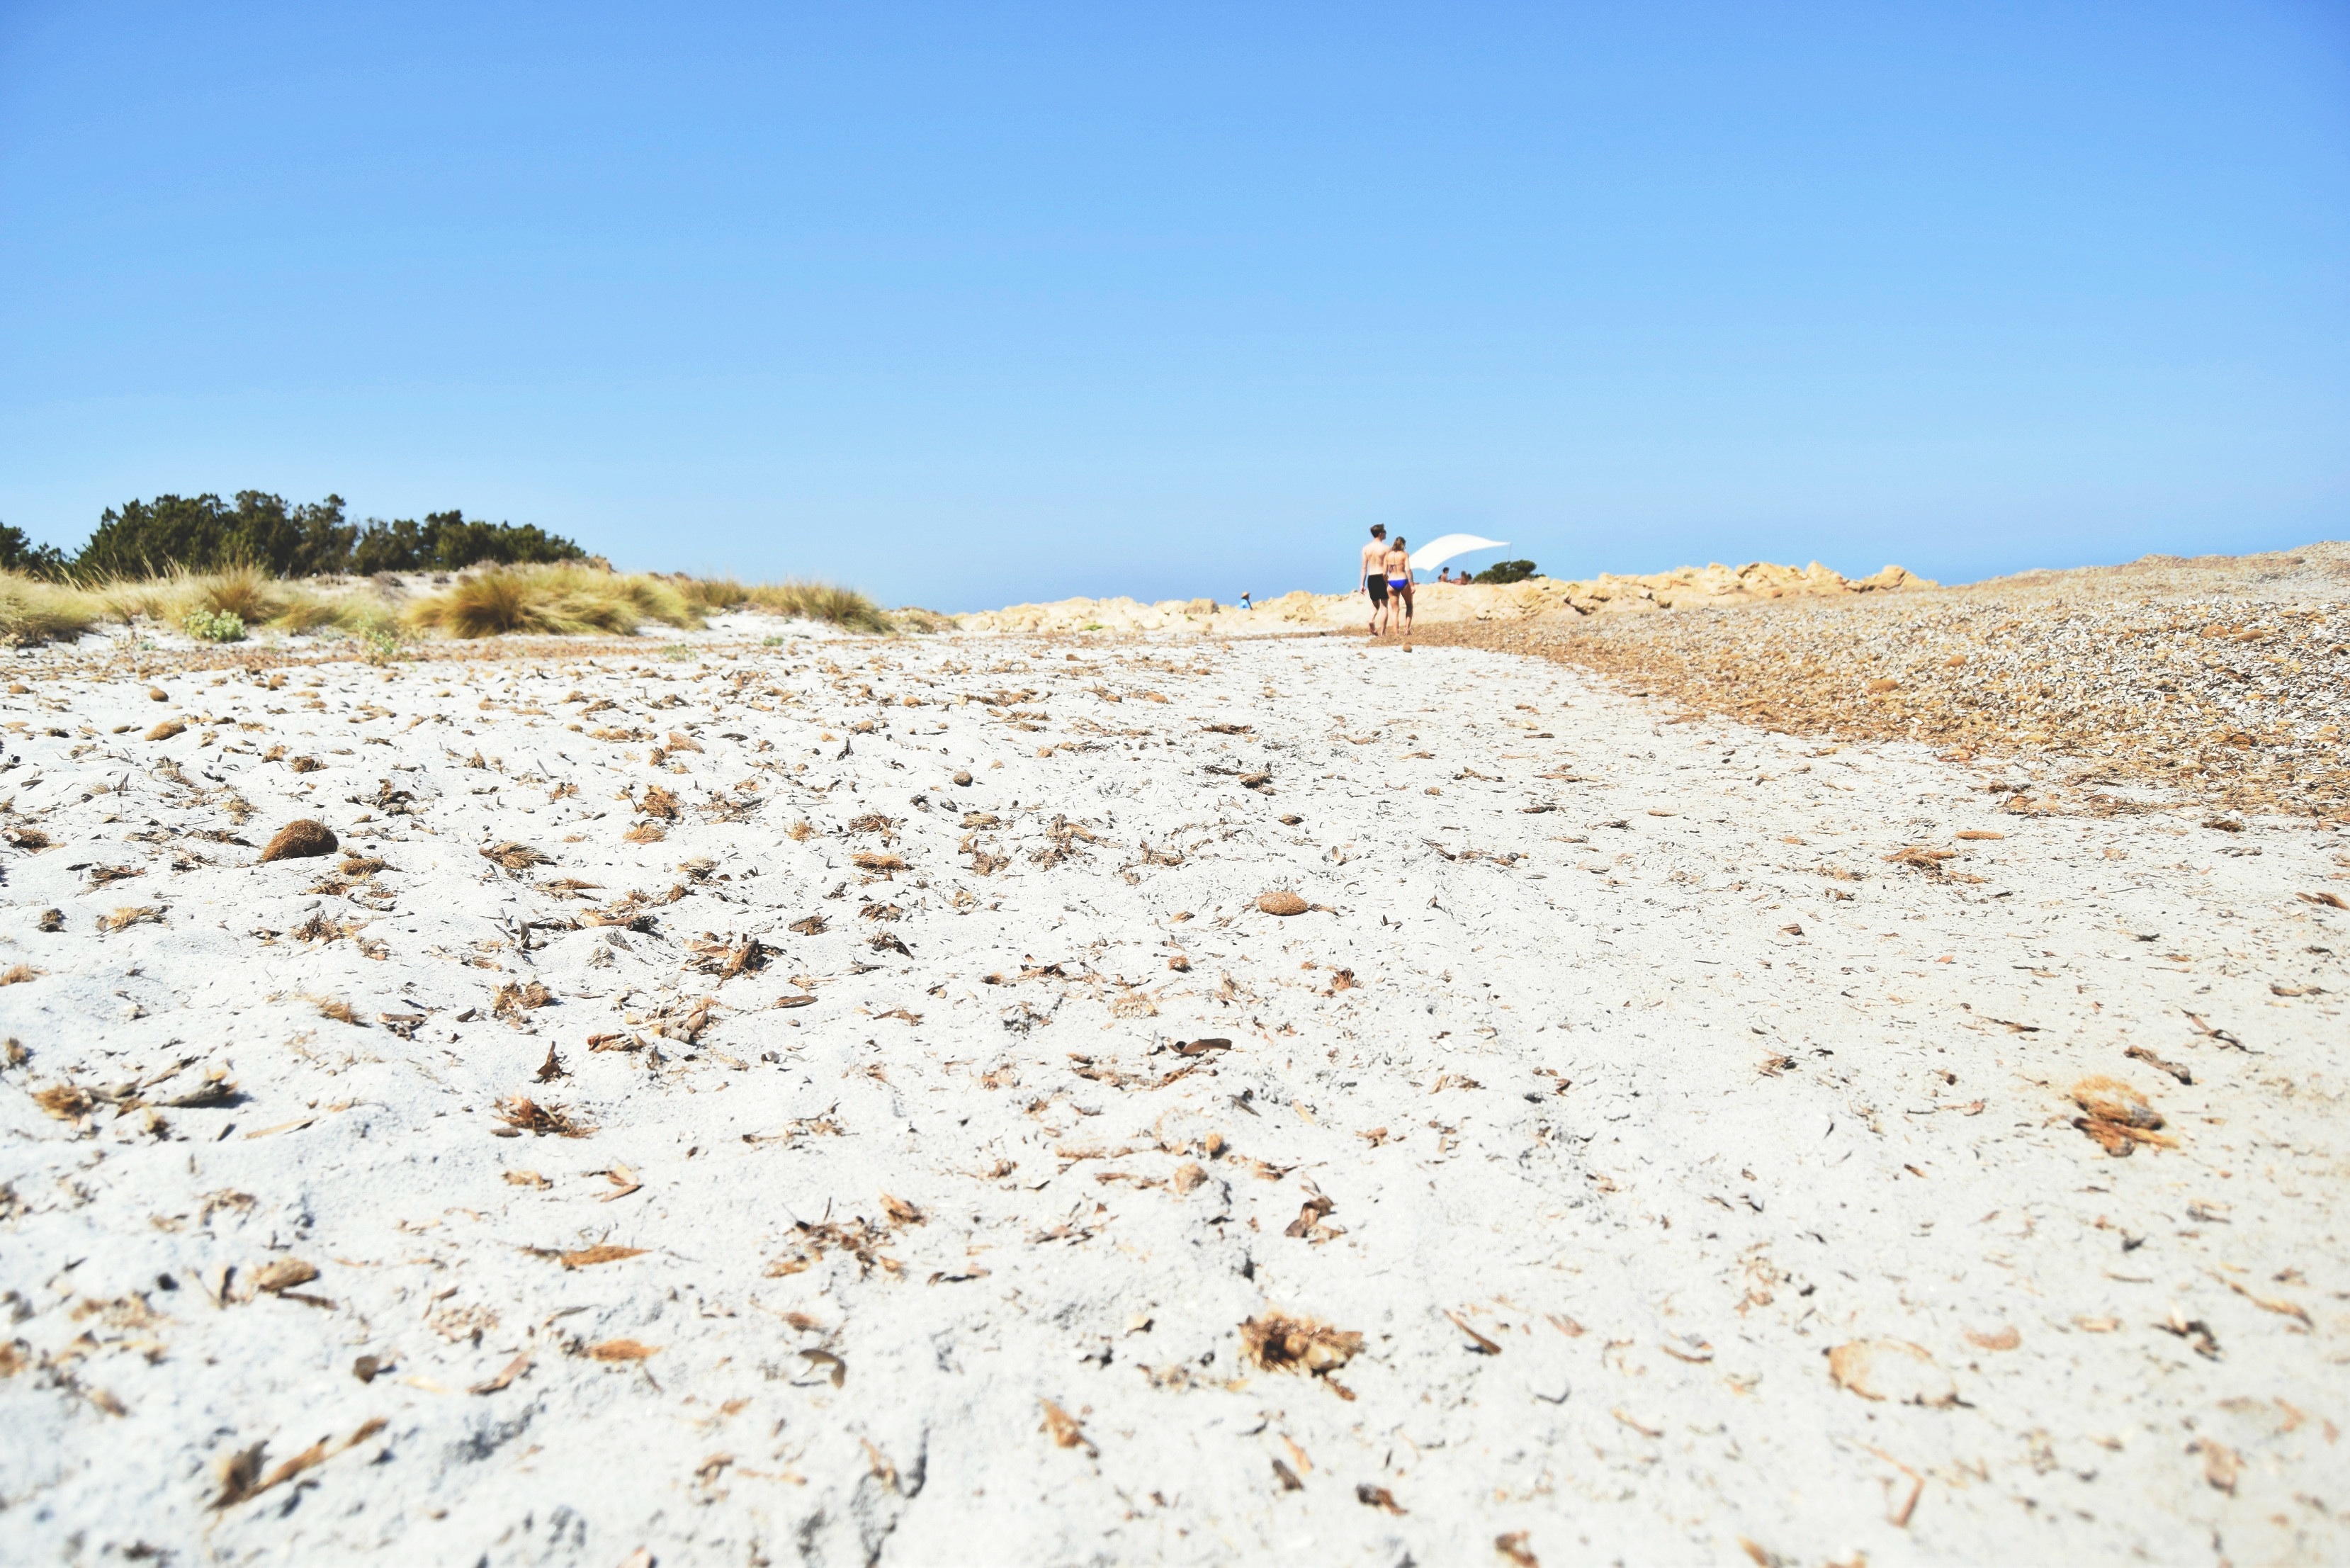
beach, sea, coast, sand, dune, shore, terrain, geology, plateau, habitat, wadi, landform, natural environment, geographical feature, aeolian landform